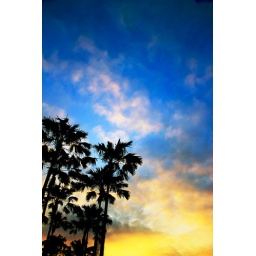
The lovely blend of blue and yellow in the sky does give a rather soothing feel to the atmosphere.